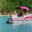
Label: ship